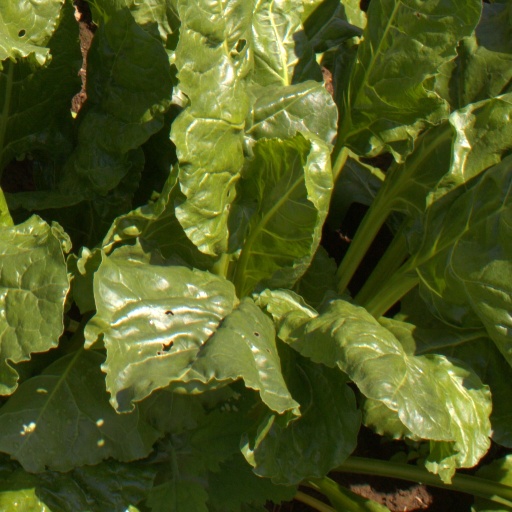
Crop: sugar beet